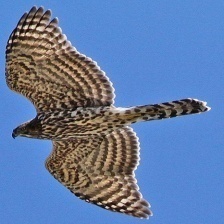
Species: NORTHERN GOSHAWK
Scientific name: ACCIPITER GENTILIS